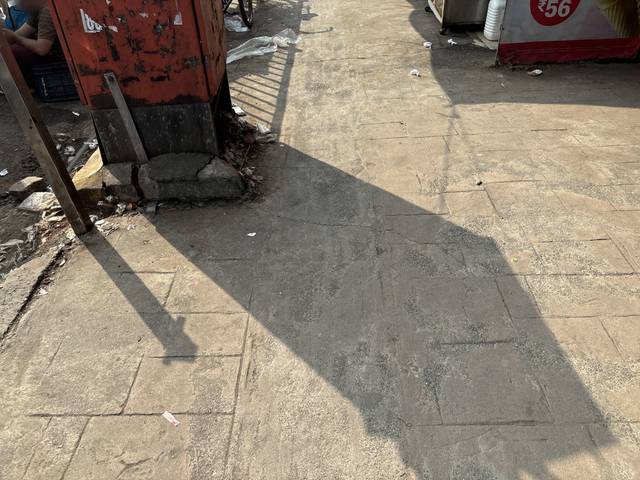
Region: India
Coordinates: 19.12, 72.846